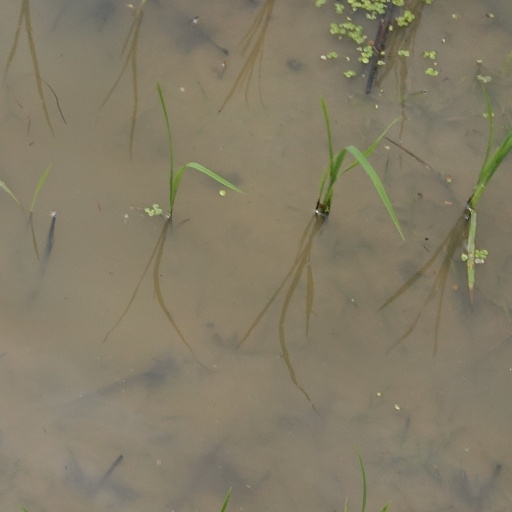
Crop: rice